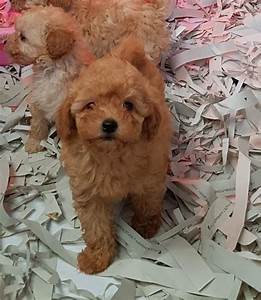
Label: cane